Whiteford (Price) Archeological Site

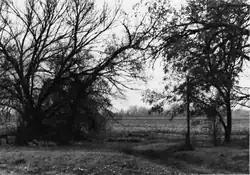
The site in 1975

The Whiteford (Price) Archeological Site, designated by the Smithsonian trinomial 14SA1, is an archaeological site located in a rural area between Salina and New Cambria, Kansas, United States. As a National Historic Landmark, it is an important Central Plains habitation site, with an unusually well-preserved burial complex. It is on private land, and is not open to the public.